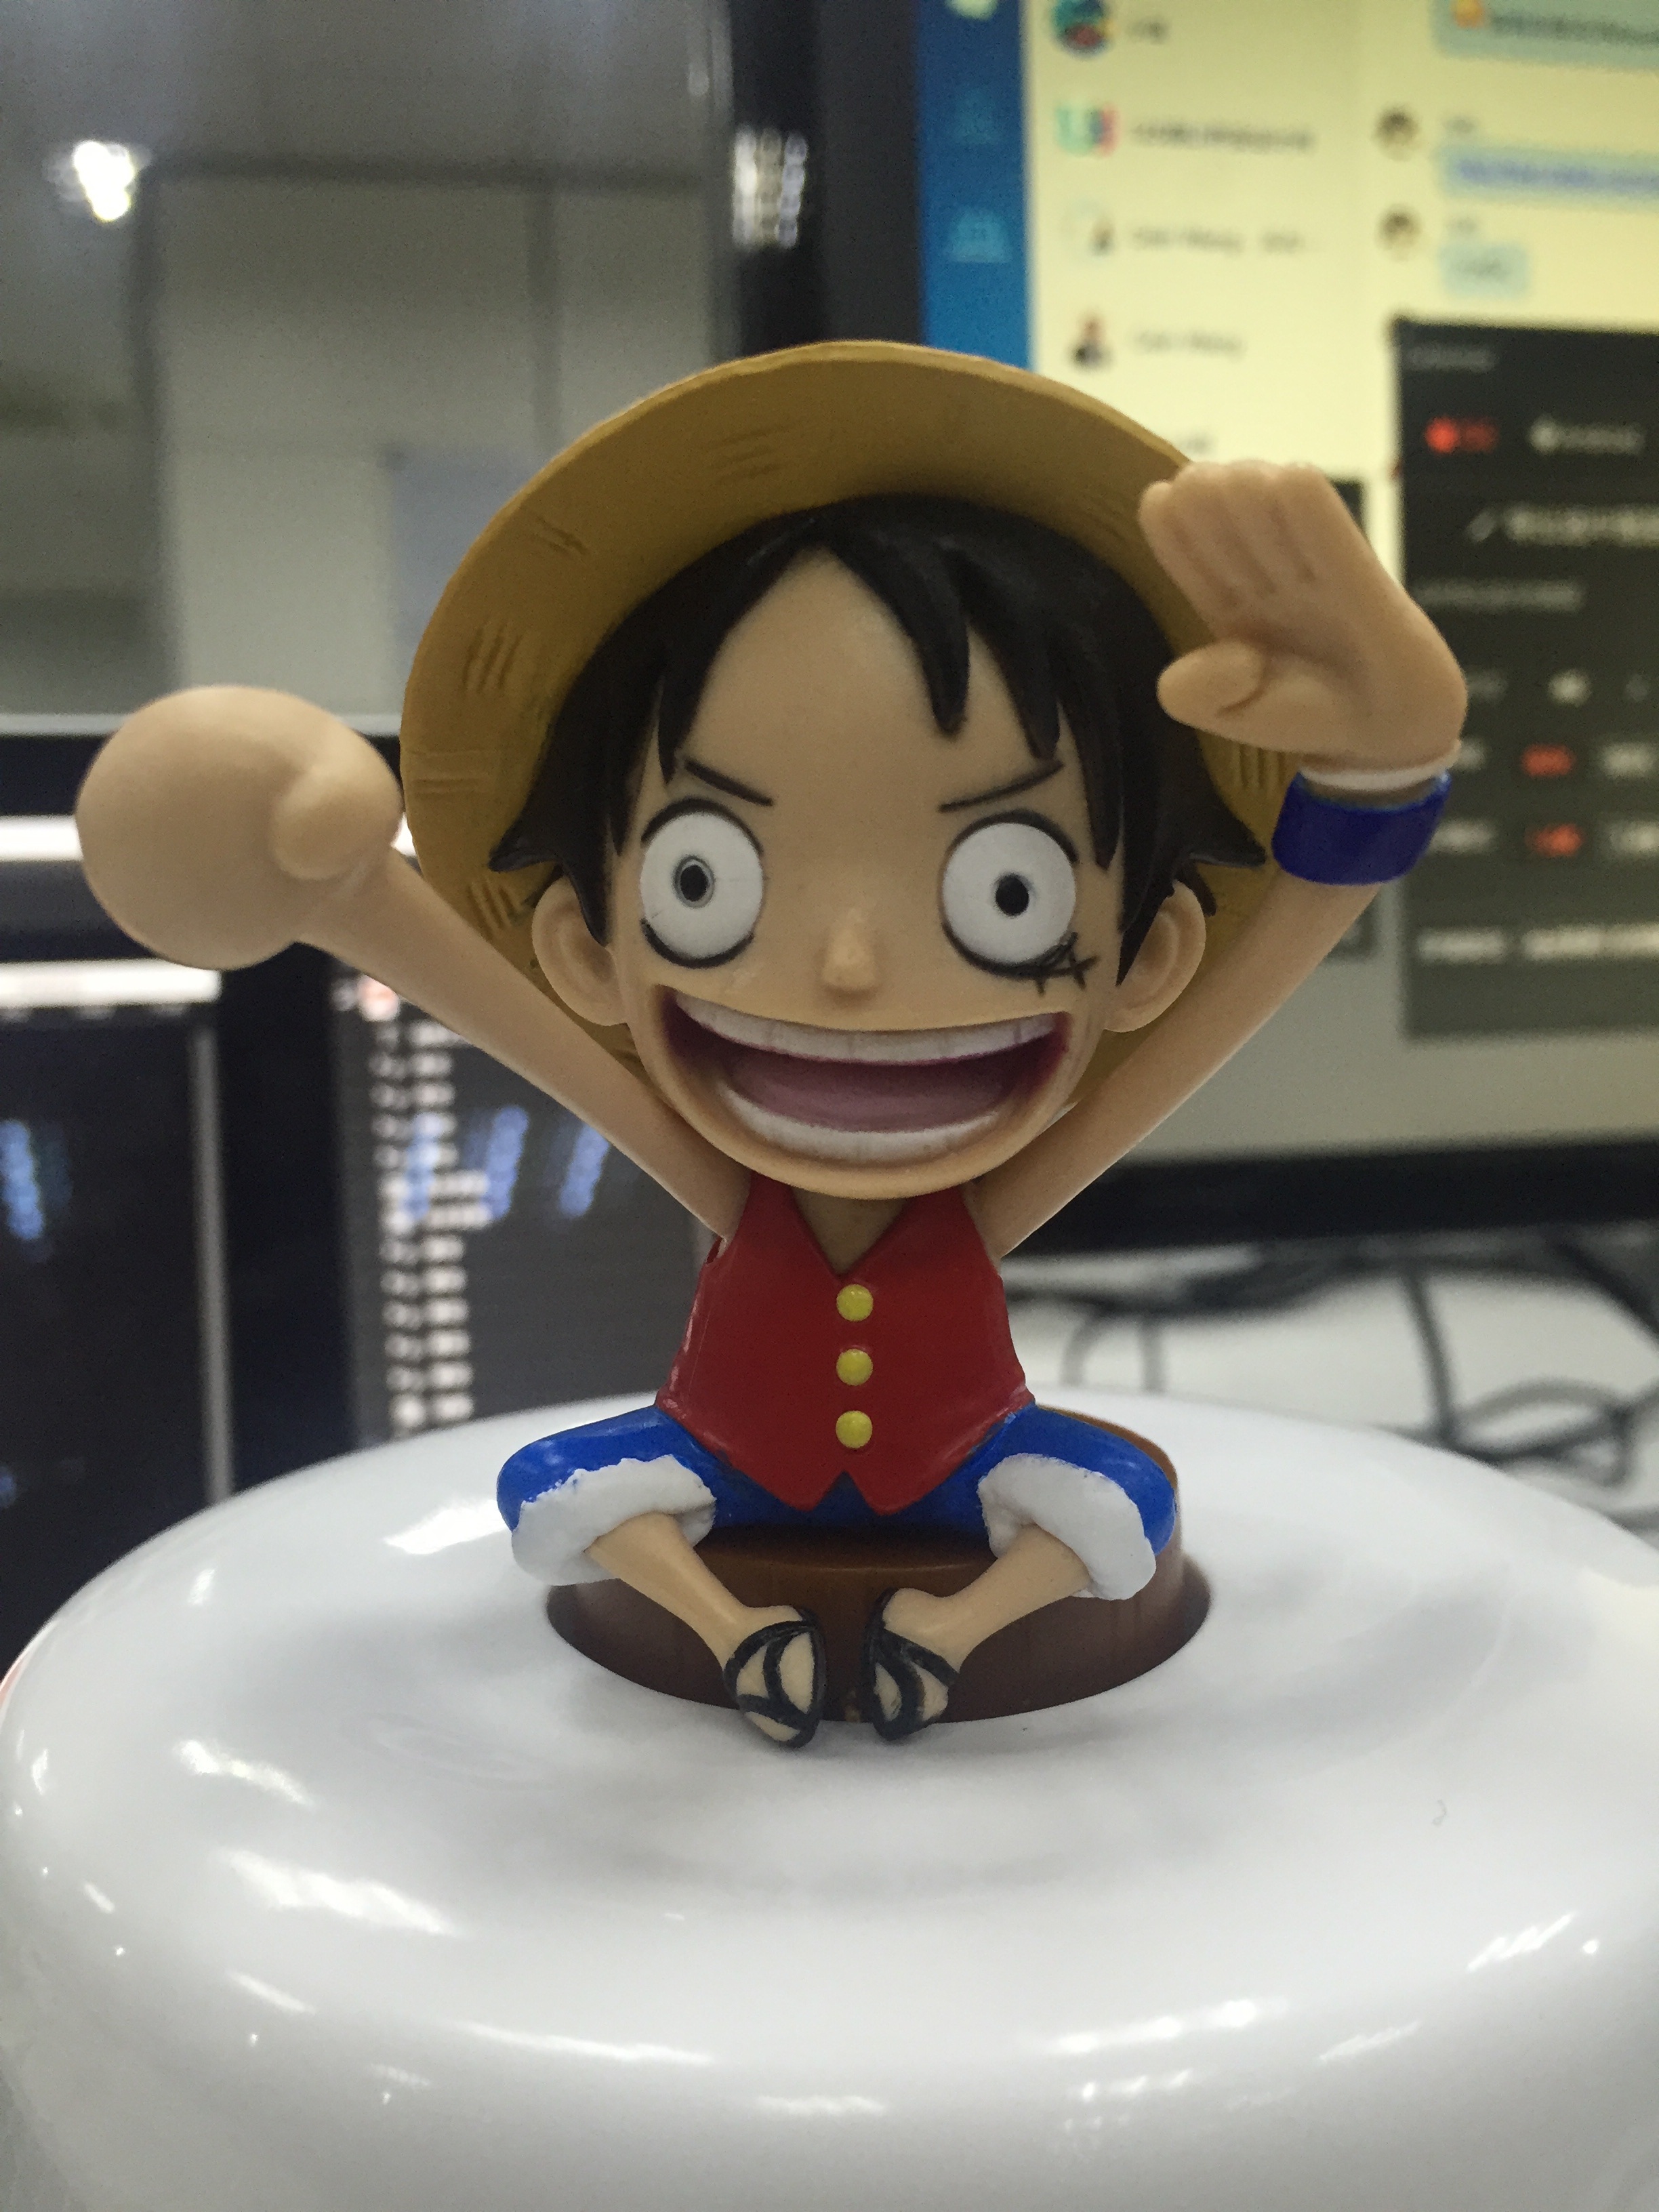
machine, toy, doll, figurine, anime, luffy